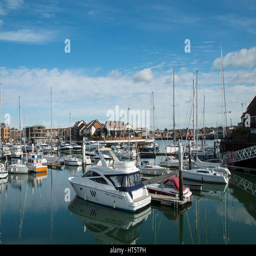
boats and yachts moored at the marina